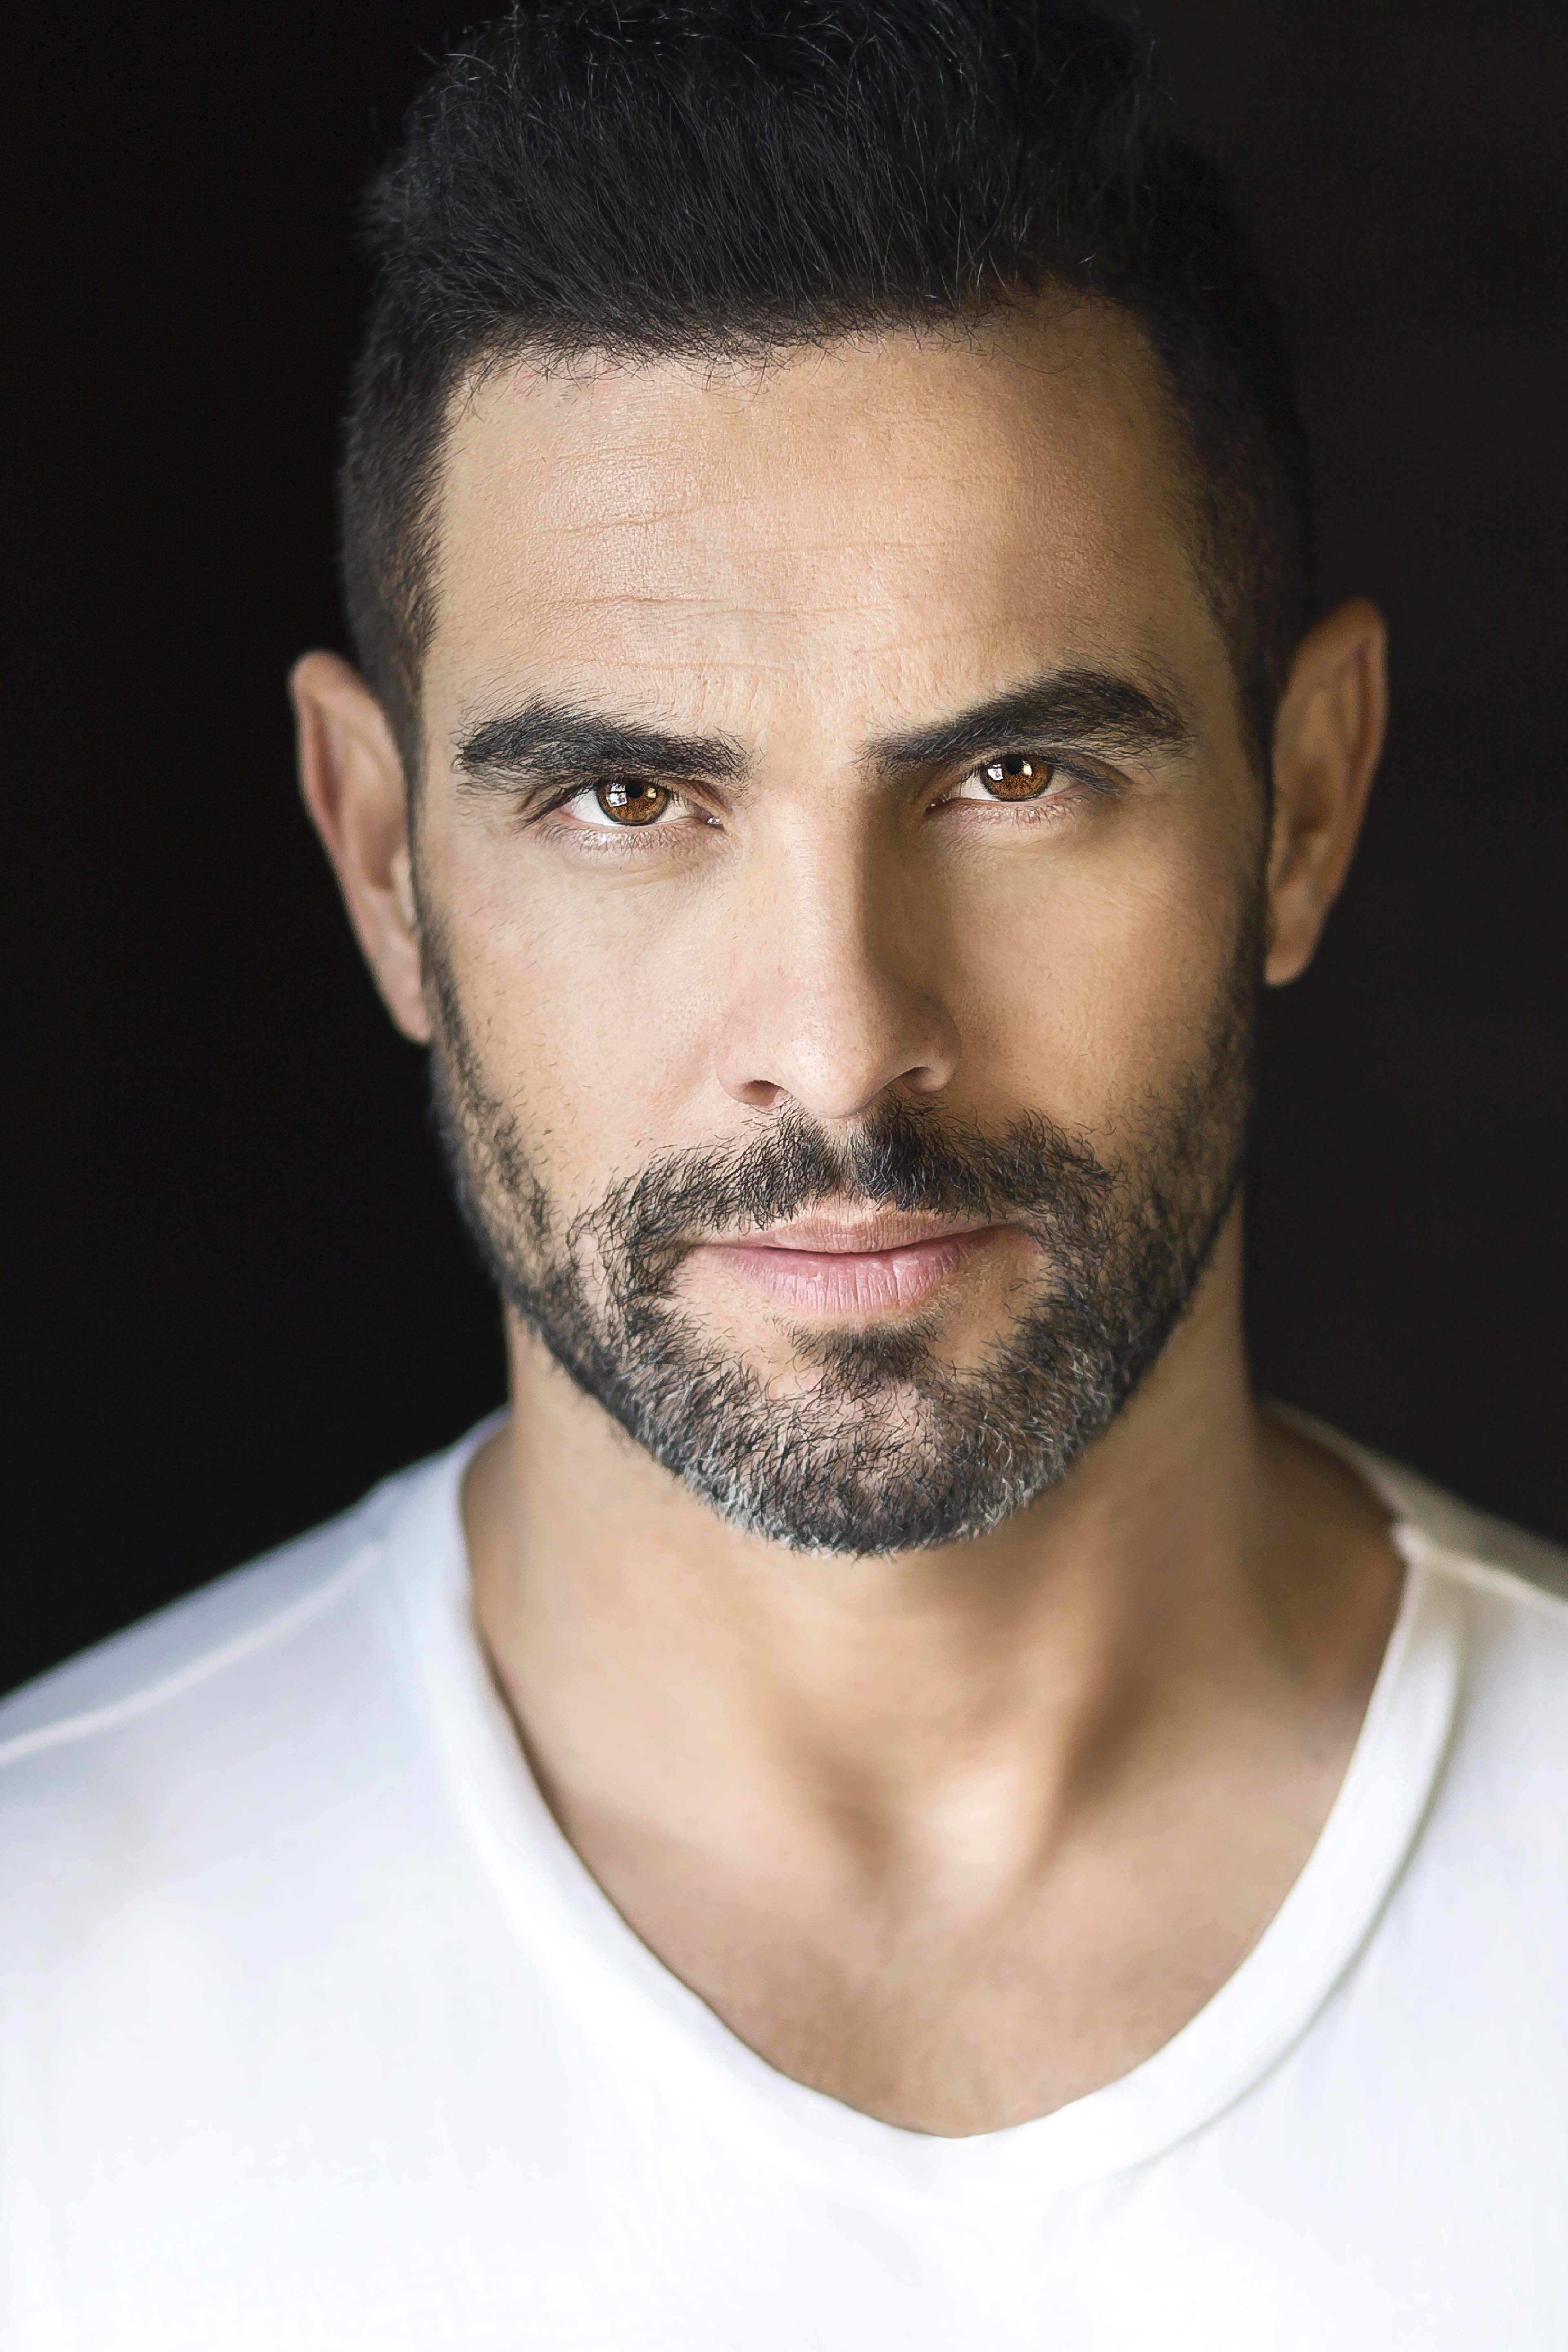
Portrait style: Real Portrait